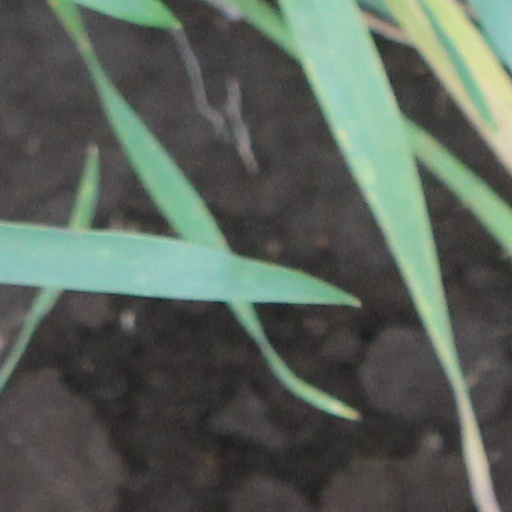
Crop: wheat